Famenne

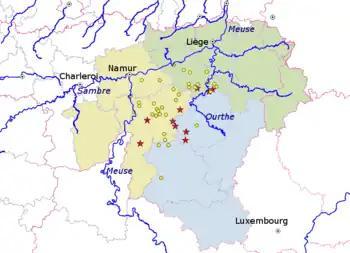
Southern Belgium, showing the early medieval places recorded as being in the Pagus Condrustis and the Falminna (Famenne).The yellow dots are in the Pagus Condrustis (medieval Condroz) and the red stars are in the Famenne. The modern Province of Namur is in yellow.

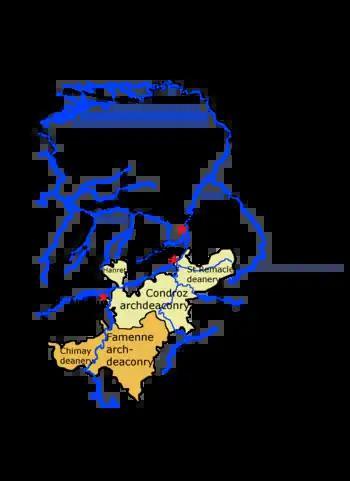
Late medieval catholic archdeaconries of Condroz (yellow) and Famenne (orange), within the bishopric of Liège.

The oldest known definitions of the medieval version of the Condroz "pagus" also included the Famenne. Compared to the late medieval archdeaconries of Condroz and Fammene, the early medieval "pagi" did not include the deaneries of St Remacle, Hanret, or Chimay. Chimay had been part of the Lomme "pagus", like most of the area between the Sambre and Meuse.